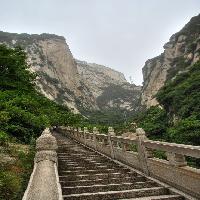
Weather: cloudy or overcast